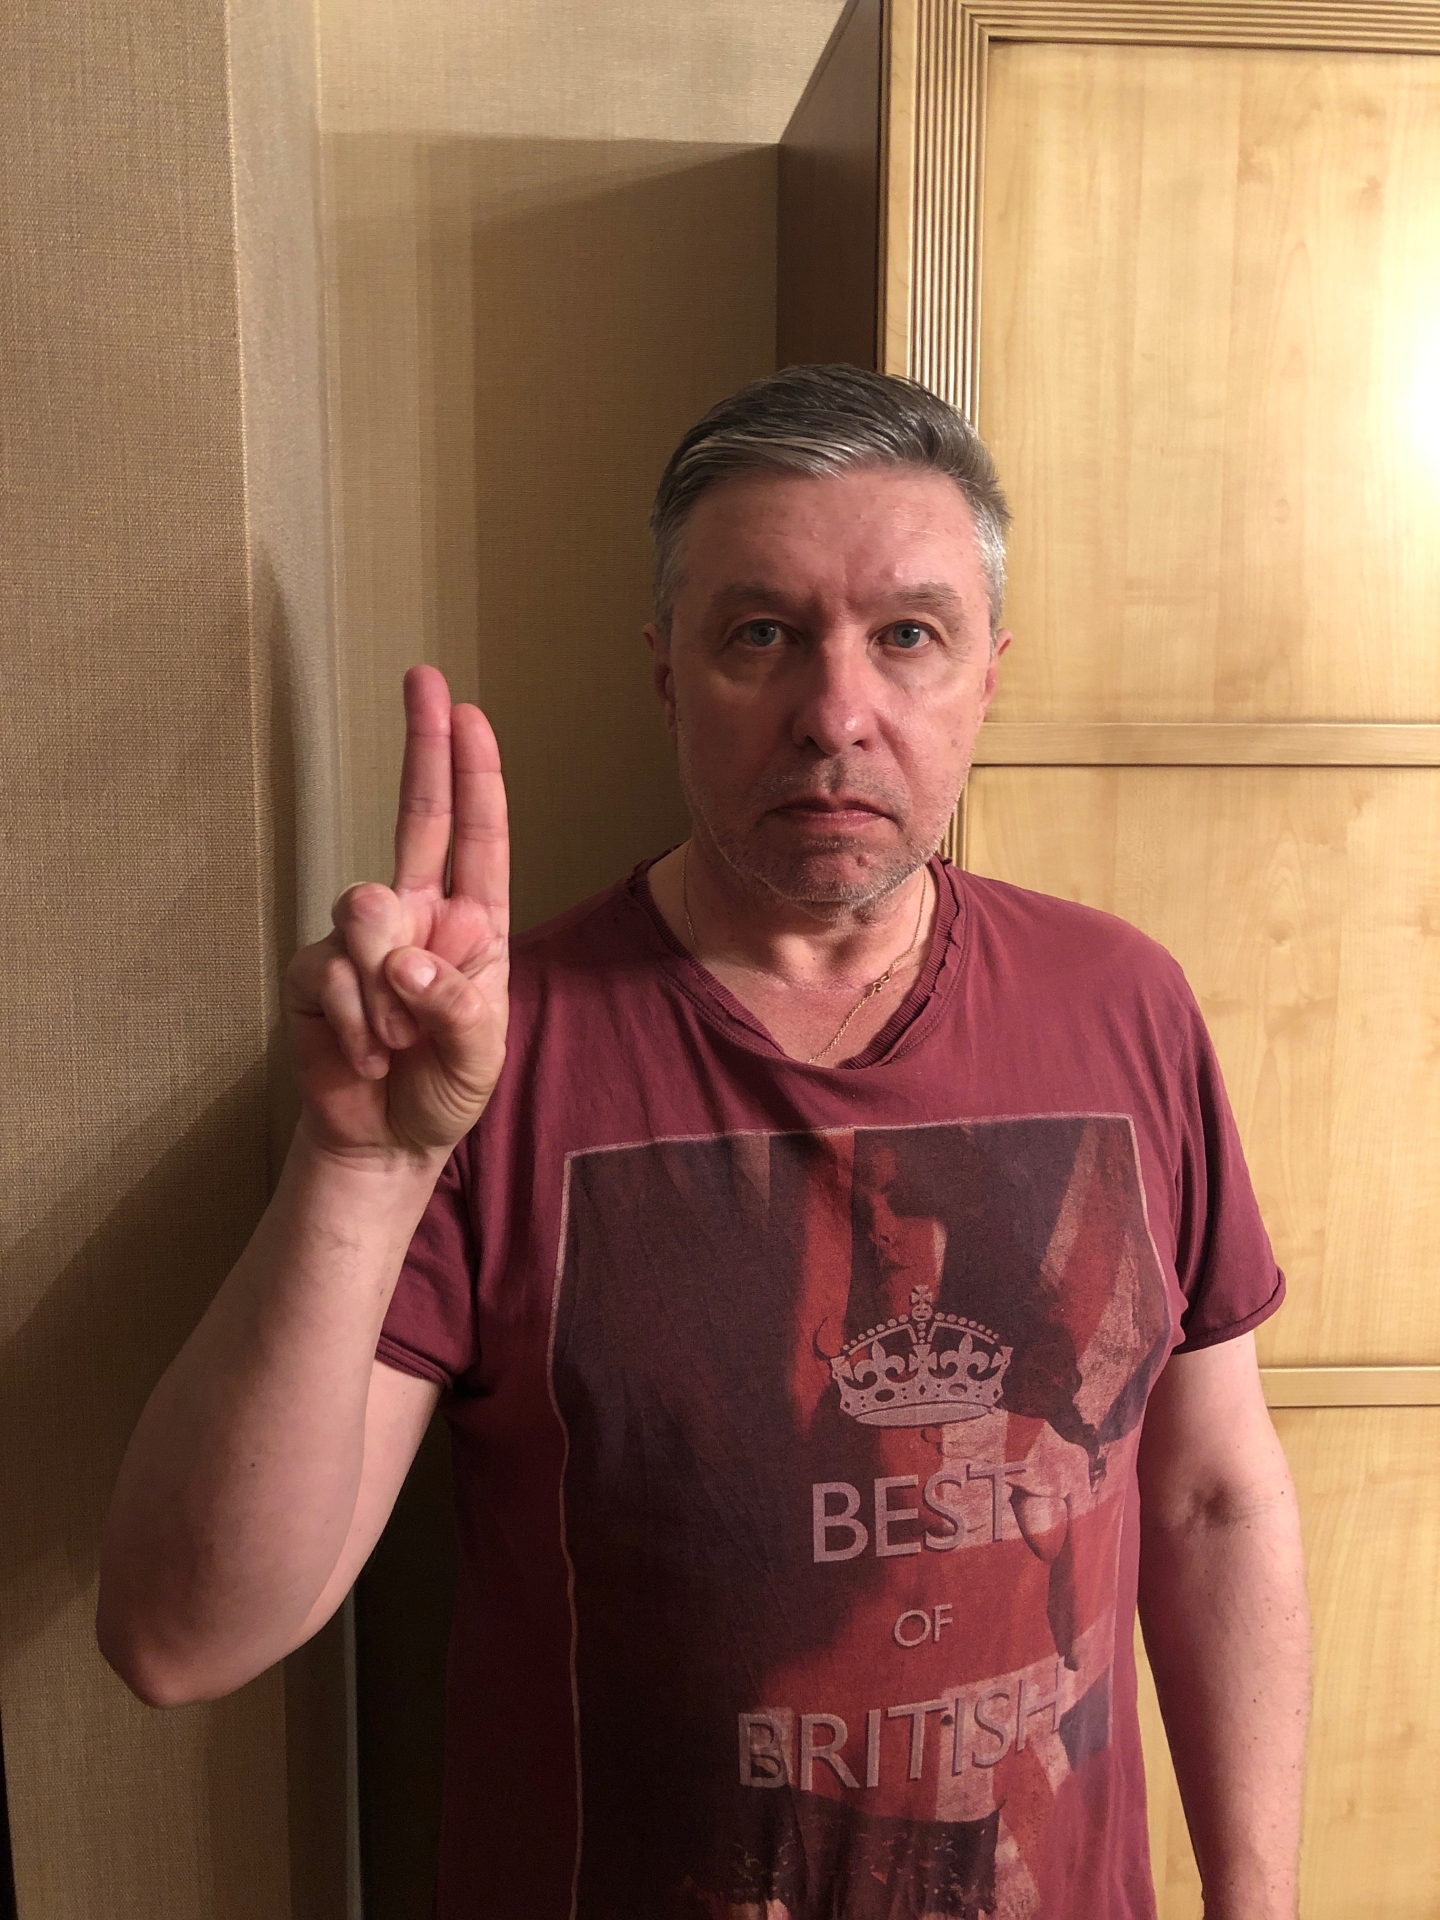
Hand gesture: two_up